Waiwhetū Stream

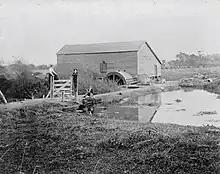
View of weir and mill with water wheel

A flock mill was established in 1898 in Fairfield, adjacent to the Waiwhetū Stream at the intersection of what is now Rumgay Street and Riverside Drive. It used a weir in the stream and a breastshot water wheel as a source of mechanical power. The flock mill operated for around 50 years, but was the subject of litigation in 1909–1910 that was heard in the Supreme Court over the effects of the flooding caused by the construction of the weir in the stream.